Capital Beltway

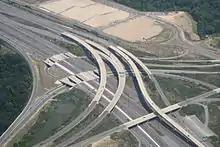
I-95/I-495 and I-295 interchange in Maryland seen from the air above the Potomac River, 2012

The beltway—here I-95 and I-495 together and four lanes in each direction—travels over the tidal Potomac River on the Woodrow Wilson Bridge between Alexandria, Virginia, and the neighborhood of National Harbor of Oxon Hill, Maryland. The Federal Highway Administration (FHWA) recognizes of the bridge as crossing the tip of the southernmost corner of the District of Columbia, but, while there are signs acknowledging the Maryland and Virginia state borders, there are none for DC.